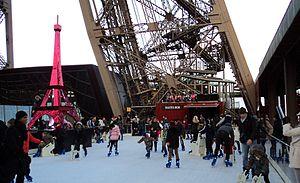
Patinoire de la Tour Eiffel 2014-2015.